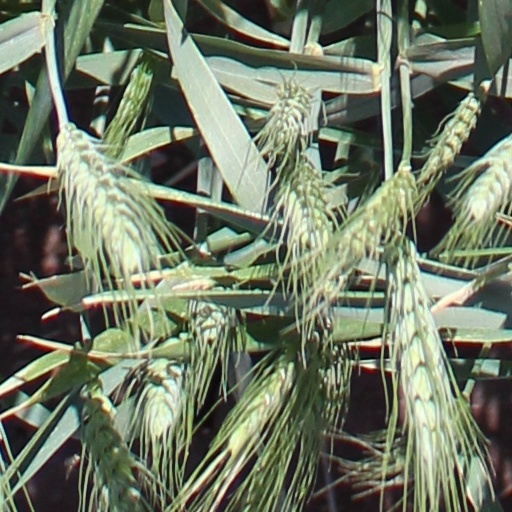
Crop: wheat